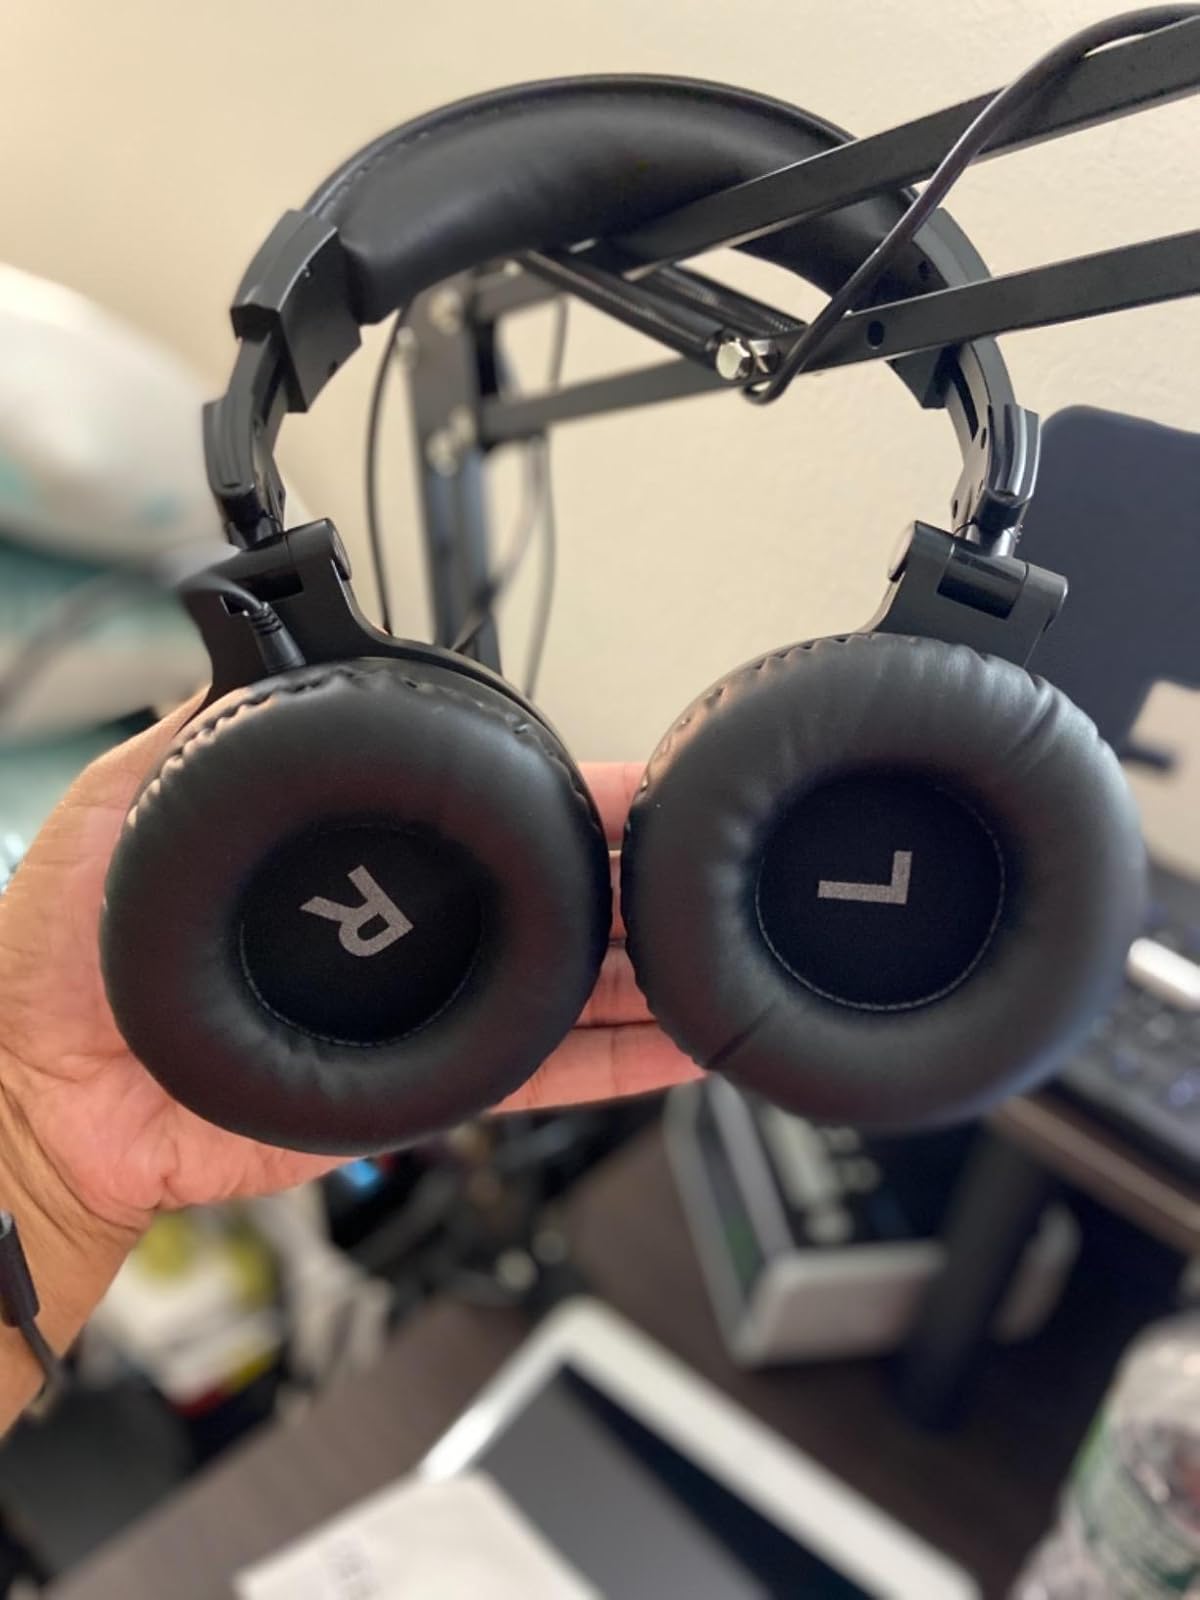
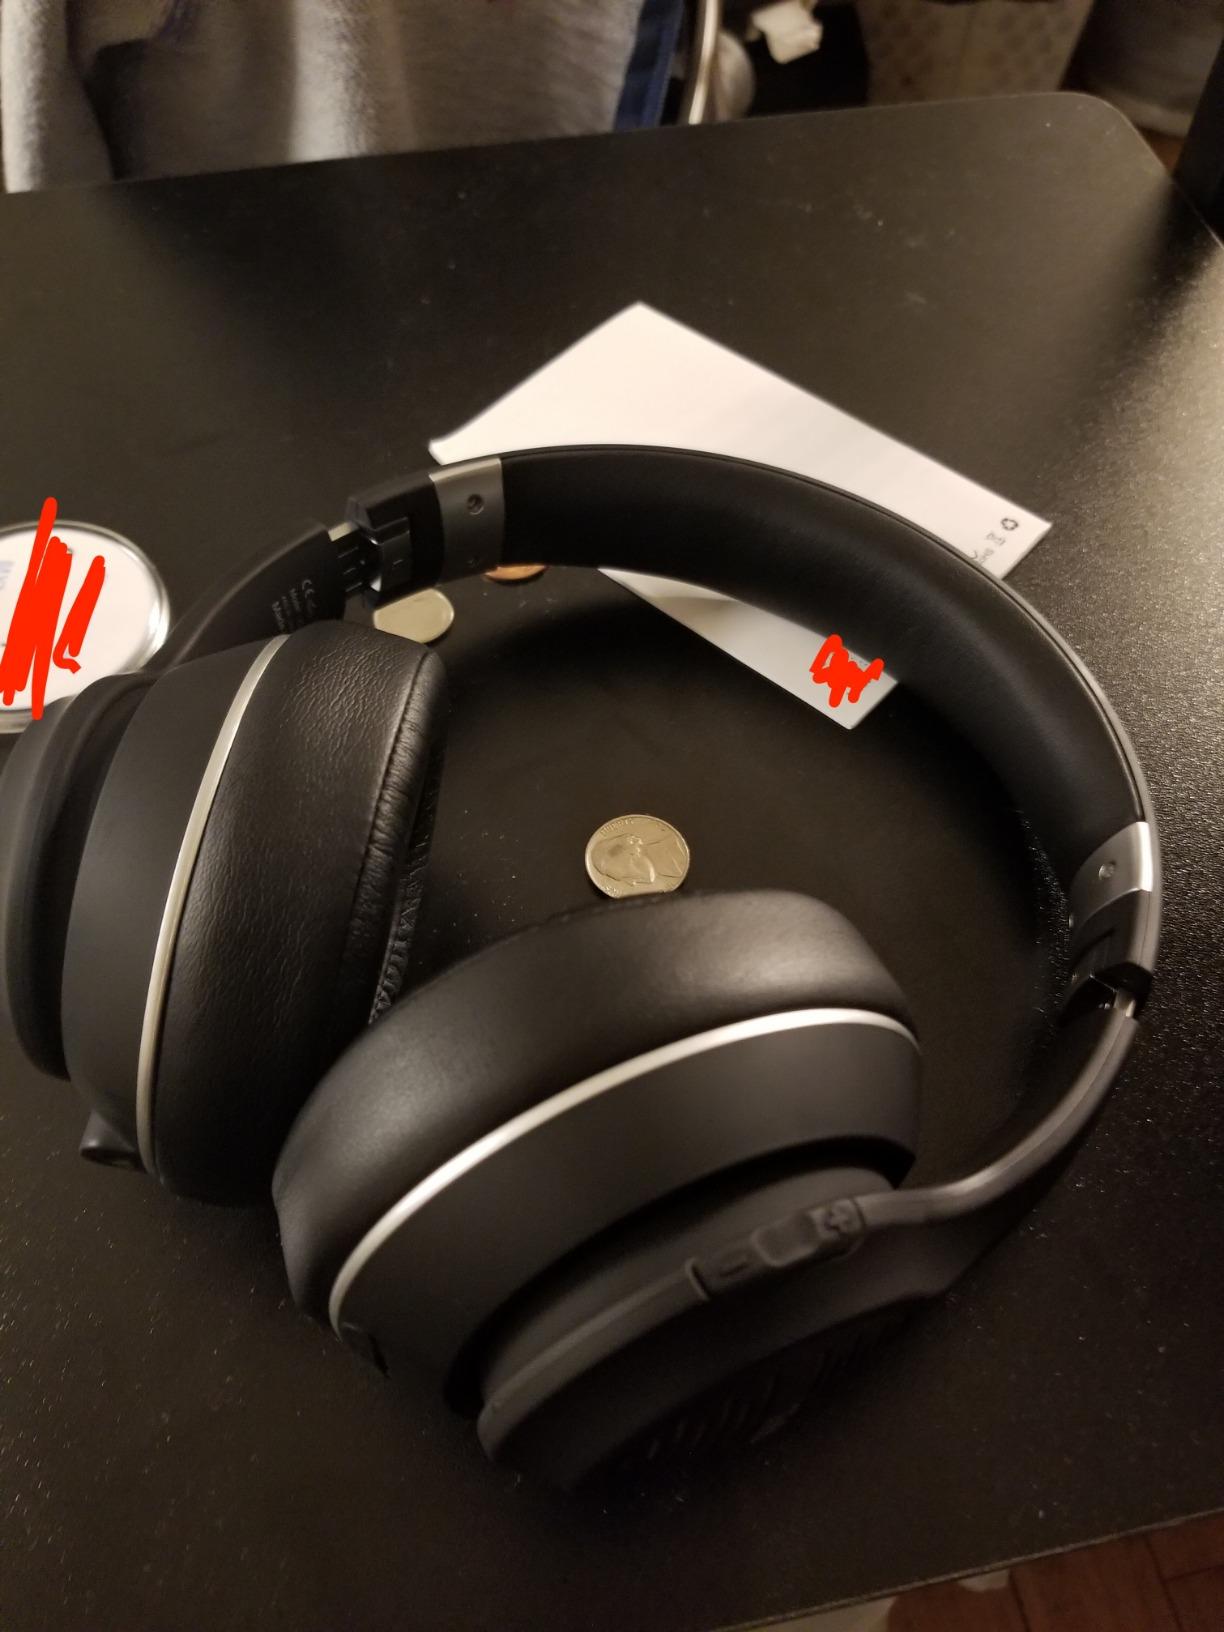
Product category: headphones
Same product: no